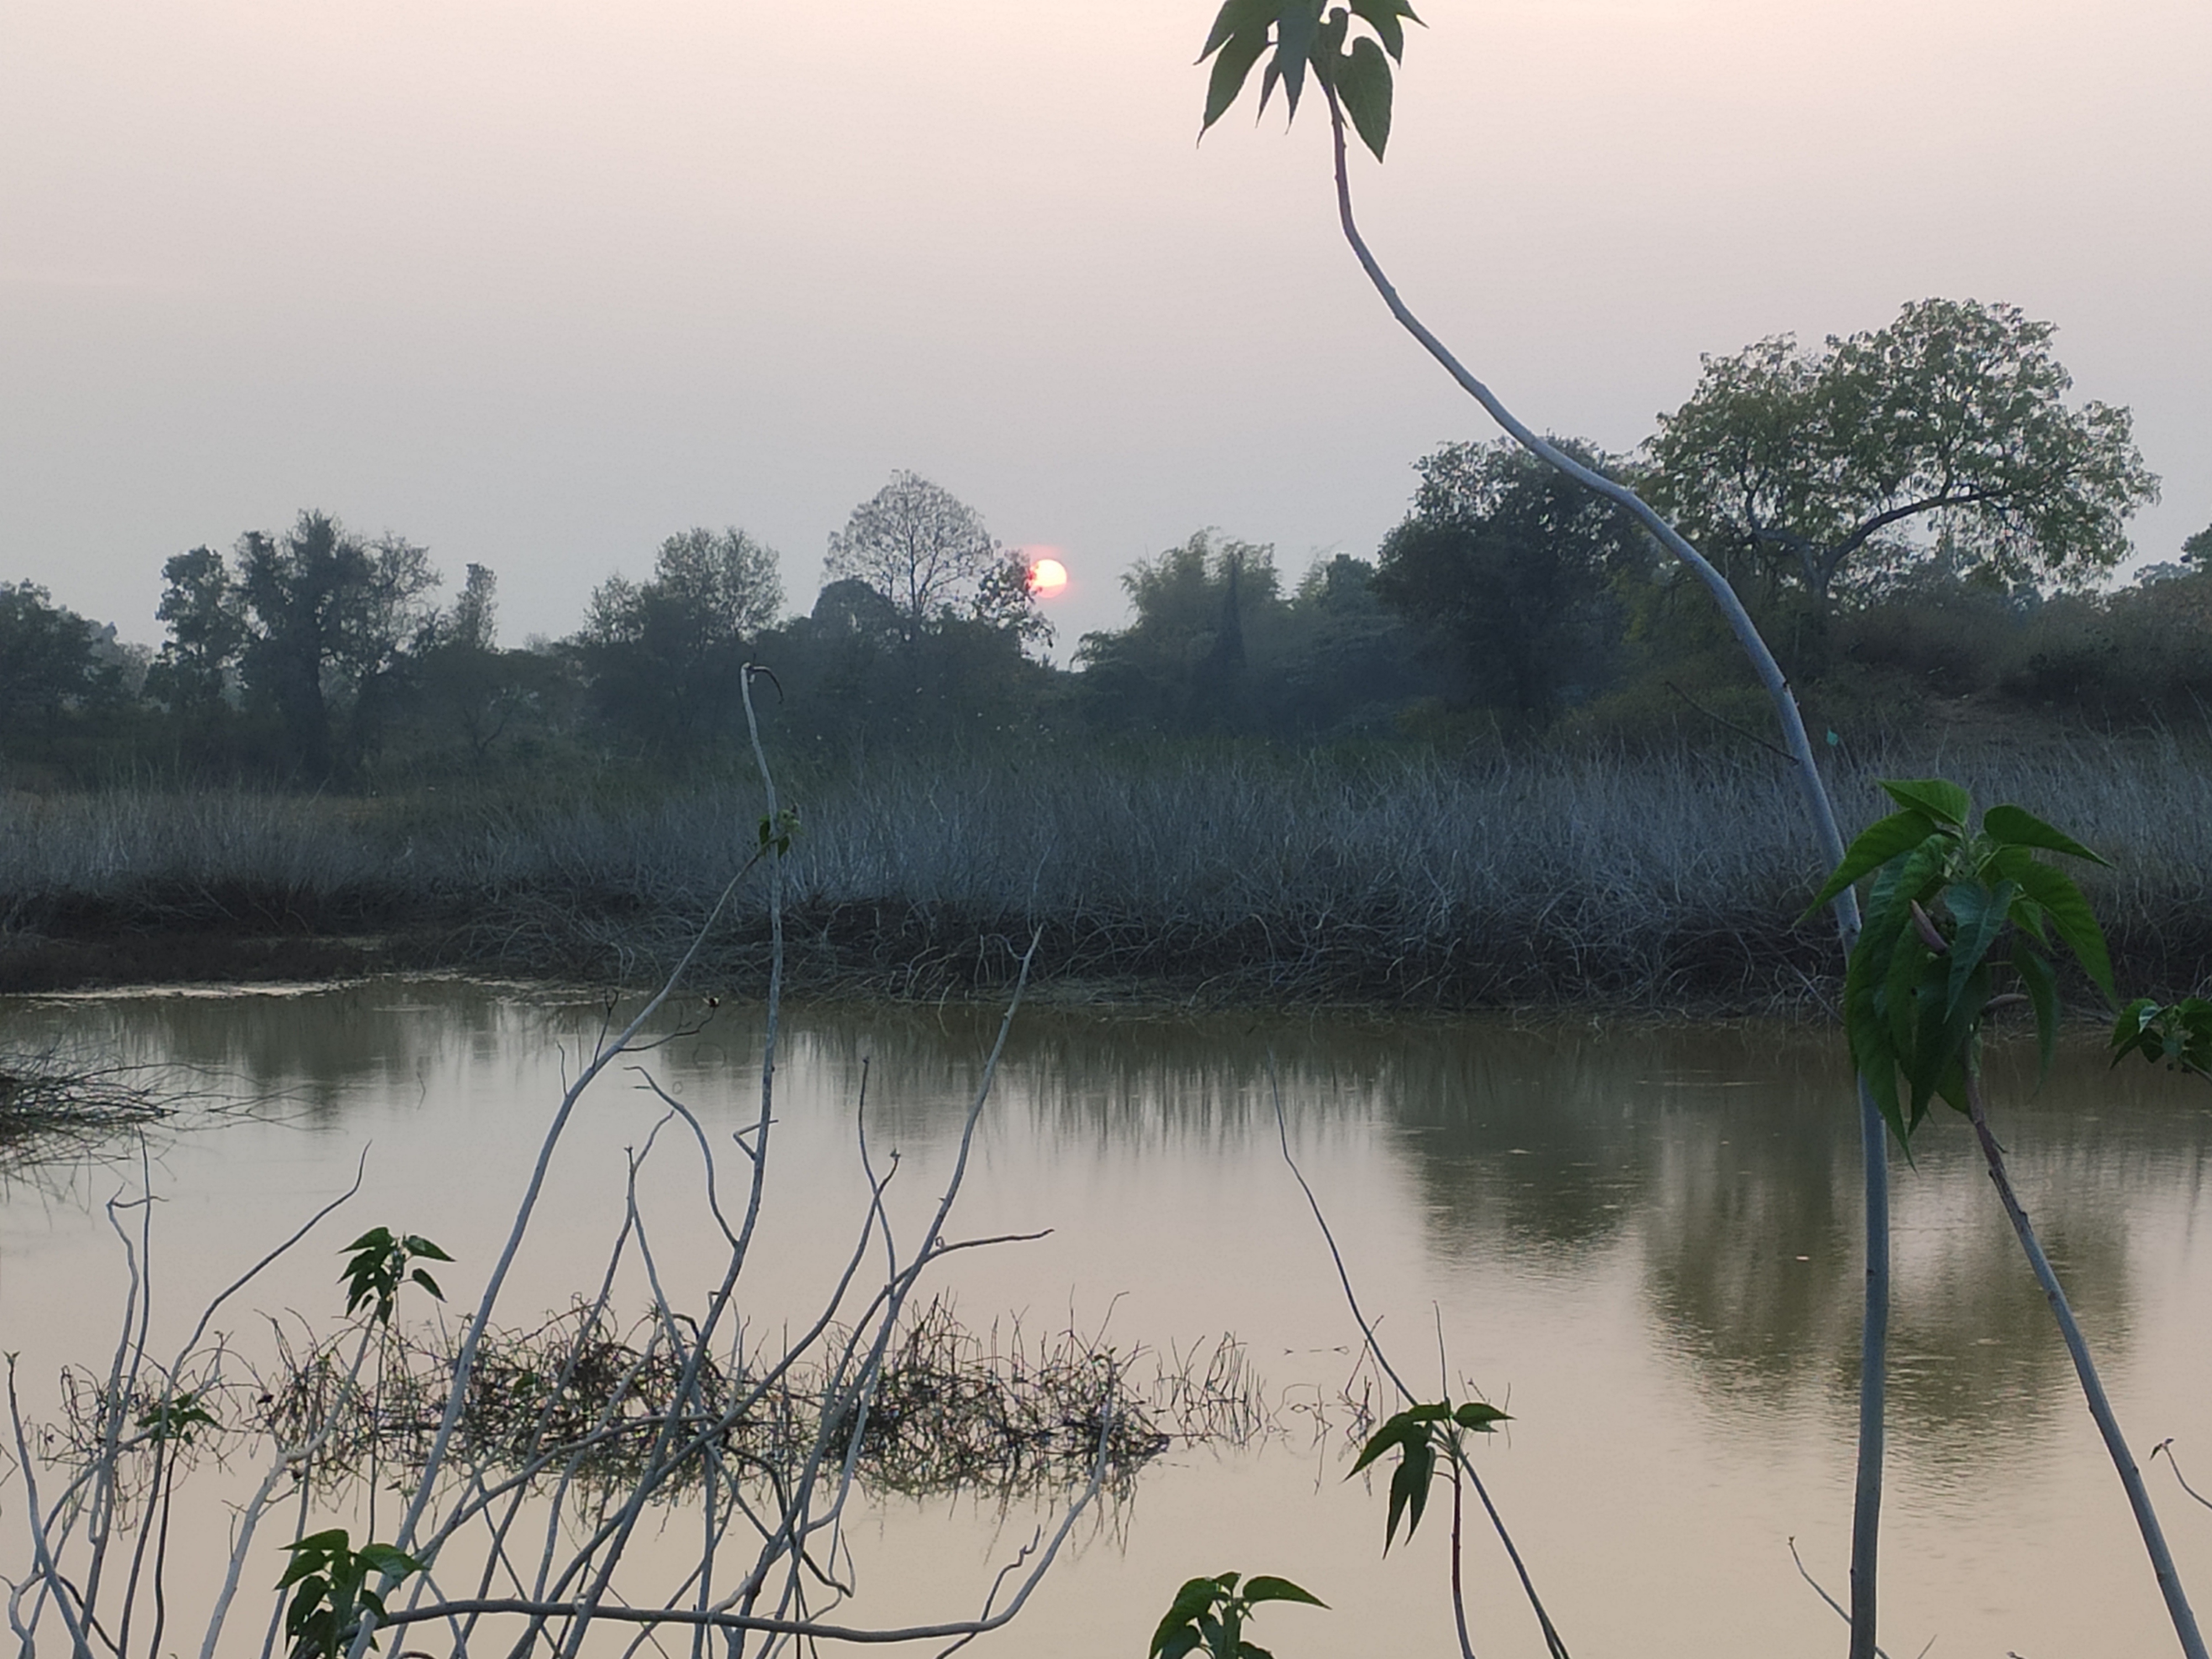
sun, body of water, nature, natural environment, plant, natural landscape, water resources, water, wetland, marsh, atmospheric phenomenon, bank, pond, reflection, Freshwater marsh, fen, reservoir, watercourse, lake, grass family, floodplain, morning, fluvial landforms of streams, lacustrine plain, riparian zone, river, tidal marsh, bayou, calm, loch, bog, evening, riparian forest, aquatic plant, swamp, salt marsh, haze